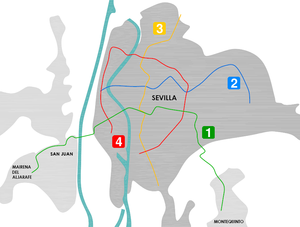
Le métro de Séville est un réseau transport en commun de la ville de Séville, capitale de l'Andalousie, en Espagne. Il ne comporte qu'une seule ligne, ouverte en 2009.